Joachim Blüher

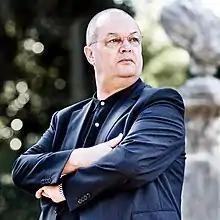
Blüher in the garden of Villa Massimo

Joachim Blüher (born 1953) is a German art historian and cultural manager. Since 2002 he has been the director of the German Academy Villa Massimo in Rome.